Hawaii

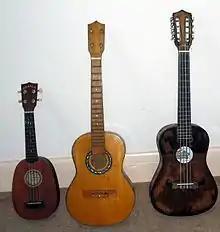
Different types of ukuleles, widely used in Hawaiian music

The third group of foreigners to arrive in Hawaii were from China. Chinese workers on Western trading ships settled in Hawaii starting in 1789. In 1820, the first American missionaries arrived to preach Christianity and teach the Hawaiians Western ways. , a large proportion of Hawaii's population have Asian ancestry—especially Filipino, Japanese and Chinese. Many are descendants of immigrants brought to work on the sugarcane plantations in the mid-to-late 19th century. The first 153 Japanese immigrants arrived in Hawaii on June 19, 1868. They were not approved by the then-current Japanese government because the contract was between a broker and the Tokugawa shogunate—by then replaced by the Meiji Restoration. The first Japanese current-government-approved immigrants arrived on February 9, 1885, after Kalākaua's petition to Emperor Meiji when Kalākaua visited Japan in 1881.